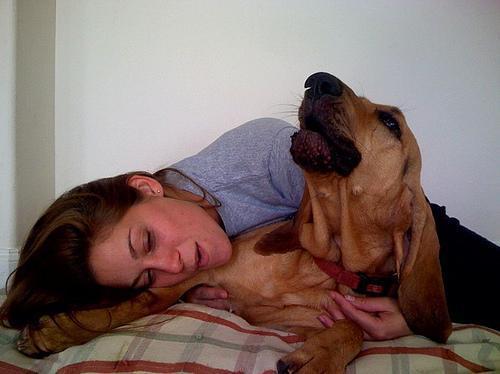
bloodhound